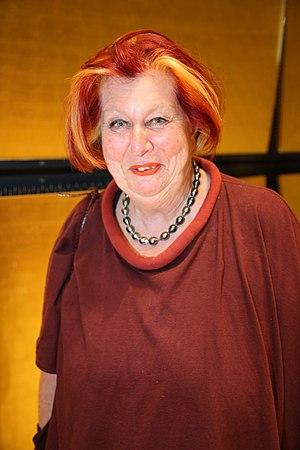
Verena Keller est une cantatrice allemande née en 1942 à Schwerin.